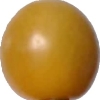
Label: tomato_cherry_yellow